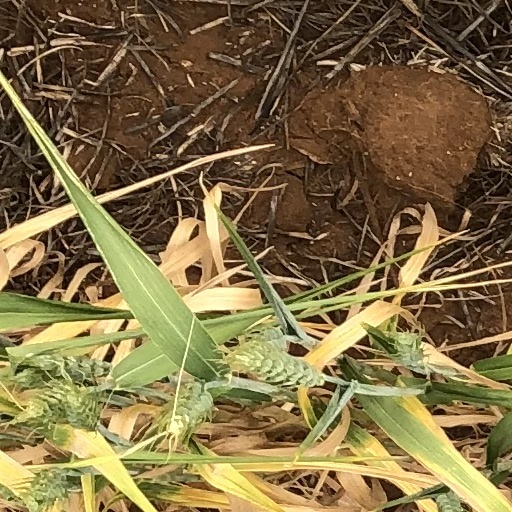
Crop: wheat